Alexander Balus

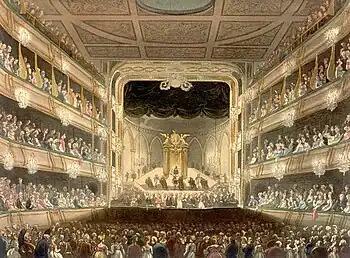
Covent Garden Theatre where "Alexander Balus" was first performed

Varied and characterful choruses are a feature of the work, the choruses for the Jews being of a serious and contrapuntal quality, in contrast to the simpler, more down to earth and cheerful choruses for the "Asiates". In the massive, complex chorus "O calumny", the chorus comments and moralizes on the action in the manner of choruses in ancient Greek tragedy. The role of Cleopatra is given a series of arias remarkable both for their originality of orchestration and their expressive quality. Her first aria "Hark he strikes the golden lyre" is scored, very unusually, for two flutes, harp and mandolin over a background of pizzicato strings to produce an exotic and exquisite effect. Her final sequence of arias as she hears of her husband's defeat and death and prepares herself for suicide achieve a power and poignancy equal to that in many more famous operas.